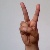
The image shows a hand gesture representing the letter 'V' in Indian Sign Language.